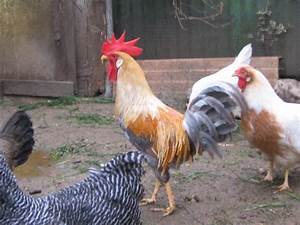
Label: chicken